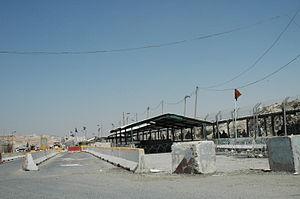
Kalandia également Qalandiya, est un village palestinien situé en Cisjordanie, entre Jérusalem et Ramallah. En 2006, 1 154 personnes vivaient dans le village, selon le Bureau central palestinien des statistiques.